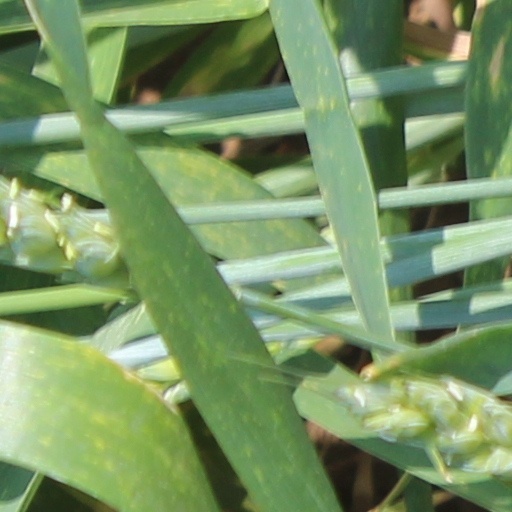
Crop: wheat